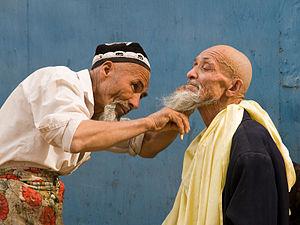
La barbe est l’ensemble des poils recouvrant le menton, les joues, la mâchoire ainsi que l'extérieur des lèvres de l'homme et de l'adolescent.